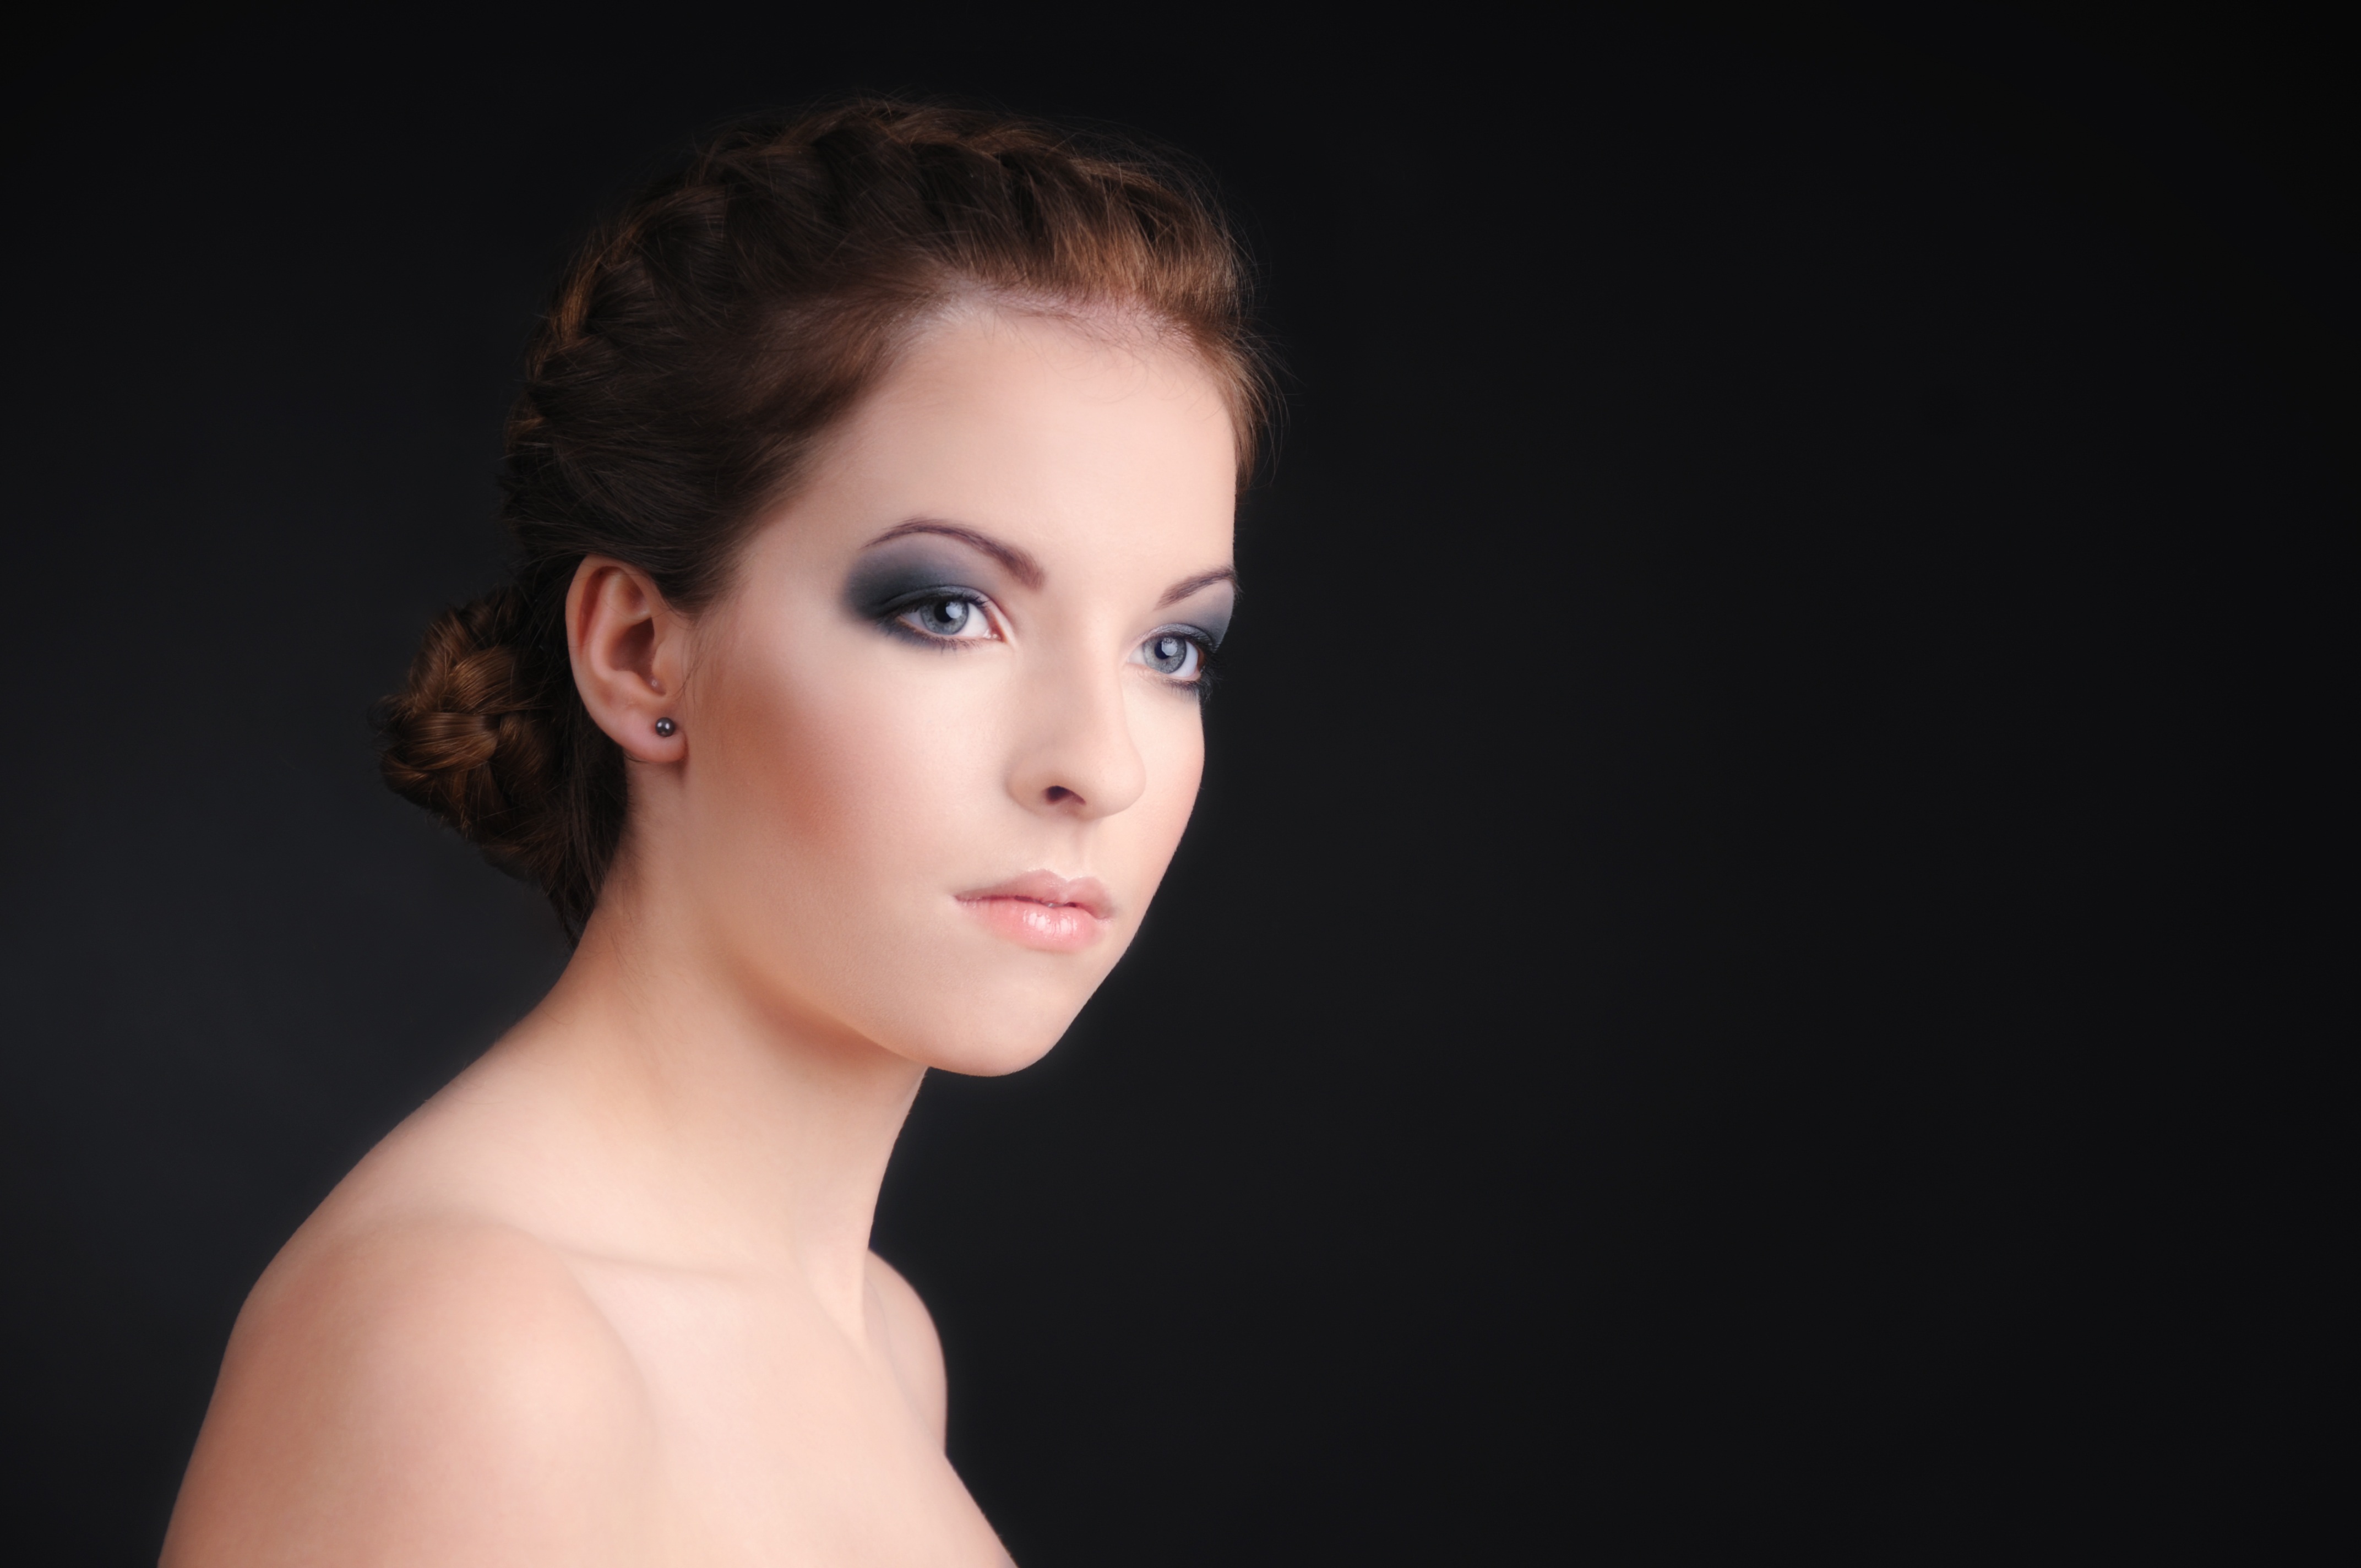
person, girl, woman, hair, photography, portrait, model, young, fashion, hairstyle, long hair, close up, face, dress, eye, head, skin, beauty, photo shoot, brown hair, portrait photography, art model